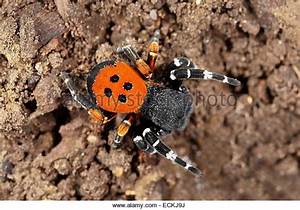
Label: spider